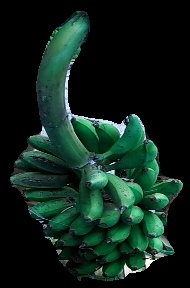
Variety: rasbale
Grade: grade3